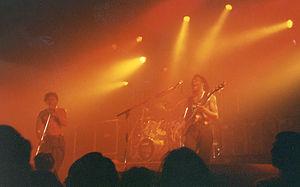
Stain est le troisième album studio du groupe de rock américain Living Colour. Il est sorti le 3 mars 1993 sur le label Epic Records.
Collideøscope est le cinquième album studio du groupe Living Colour. Il est sorti en 2003.